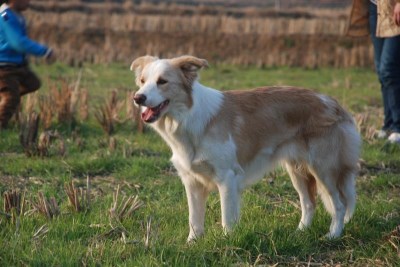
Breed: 2594-n000109-Border_collie